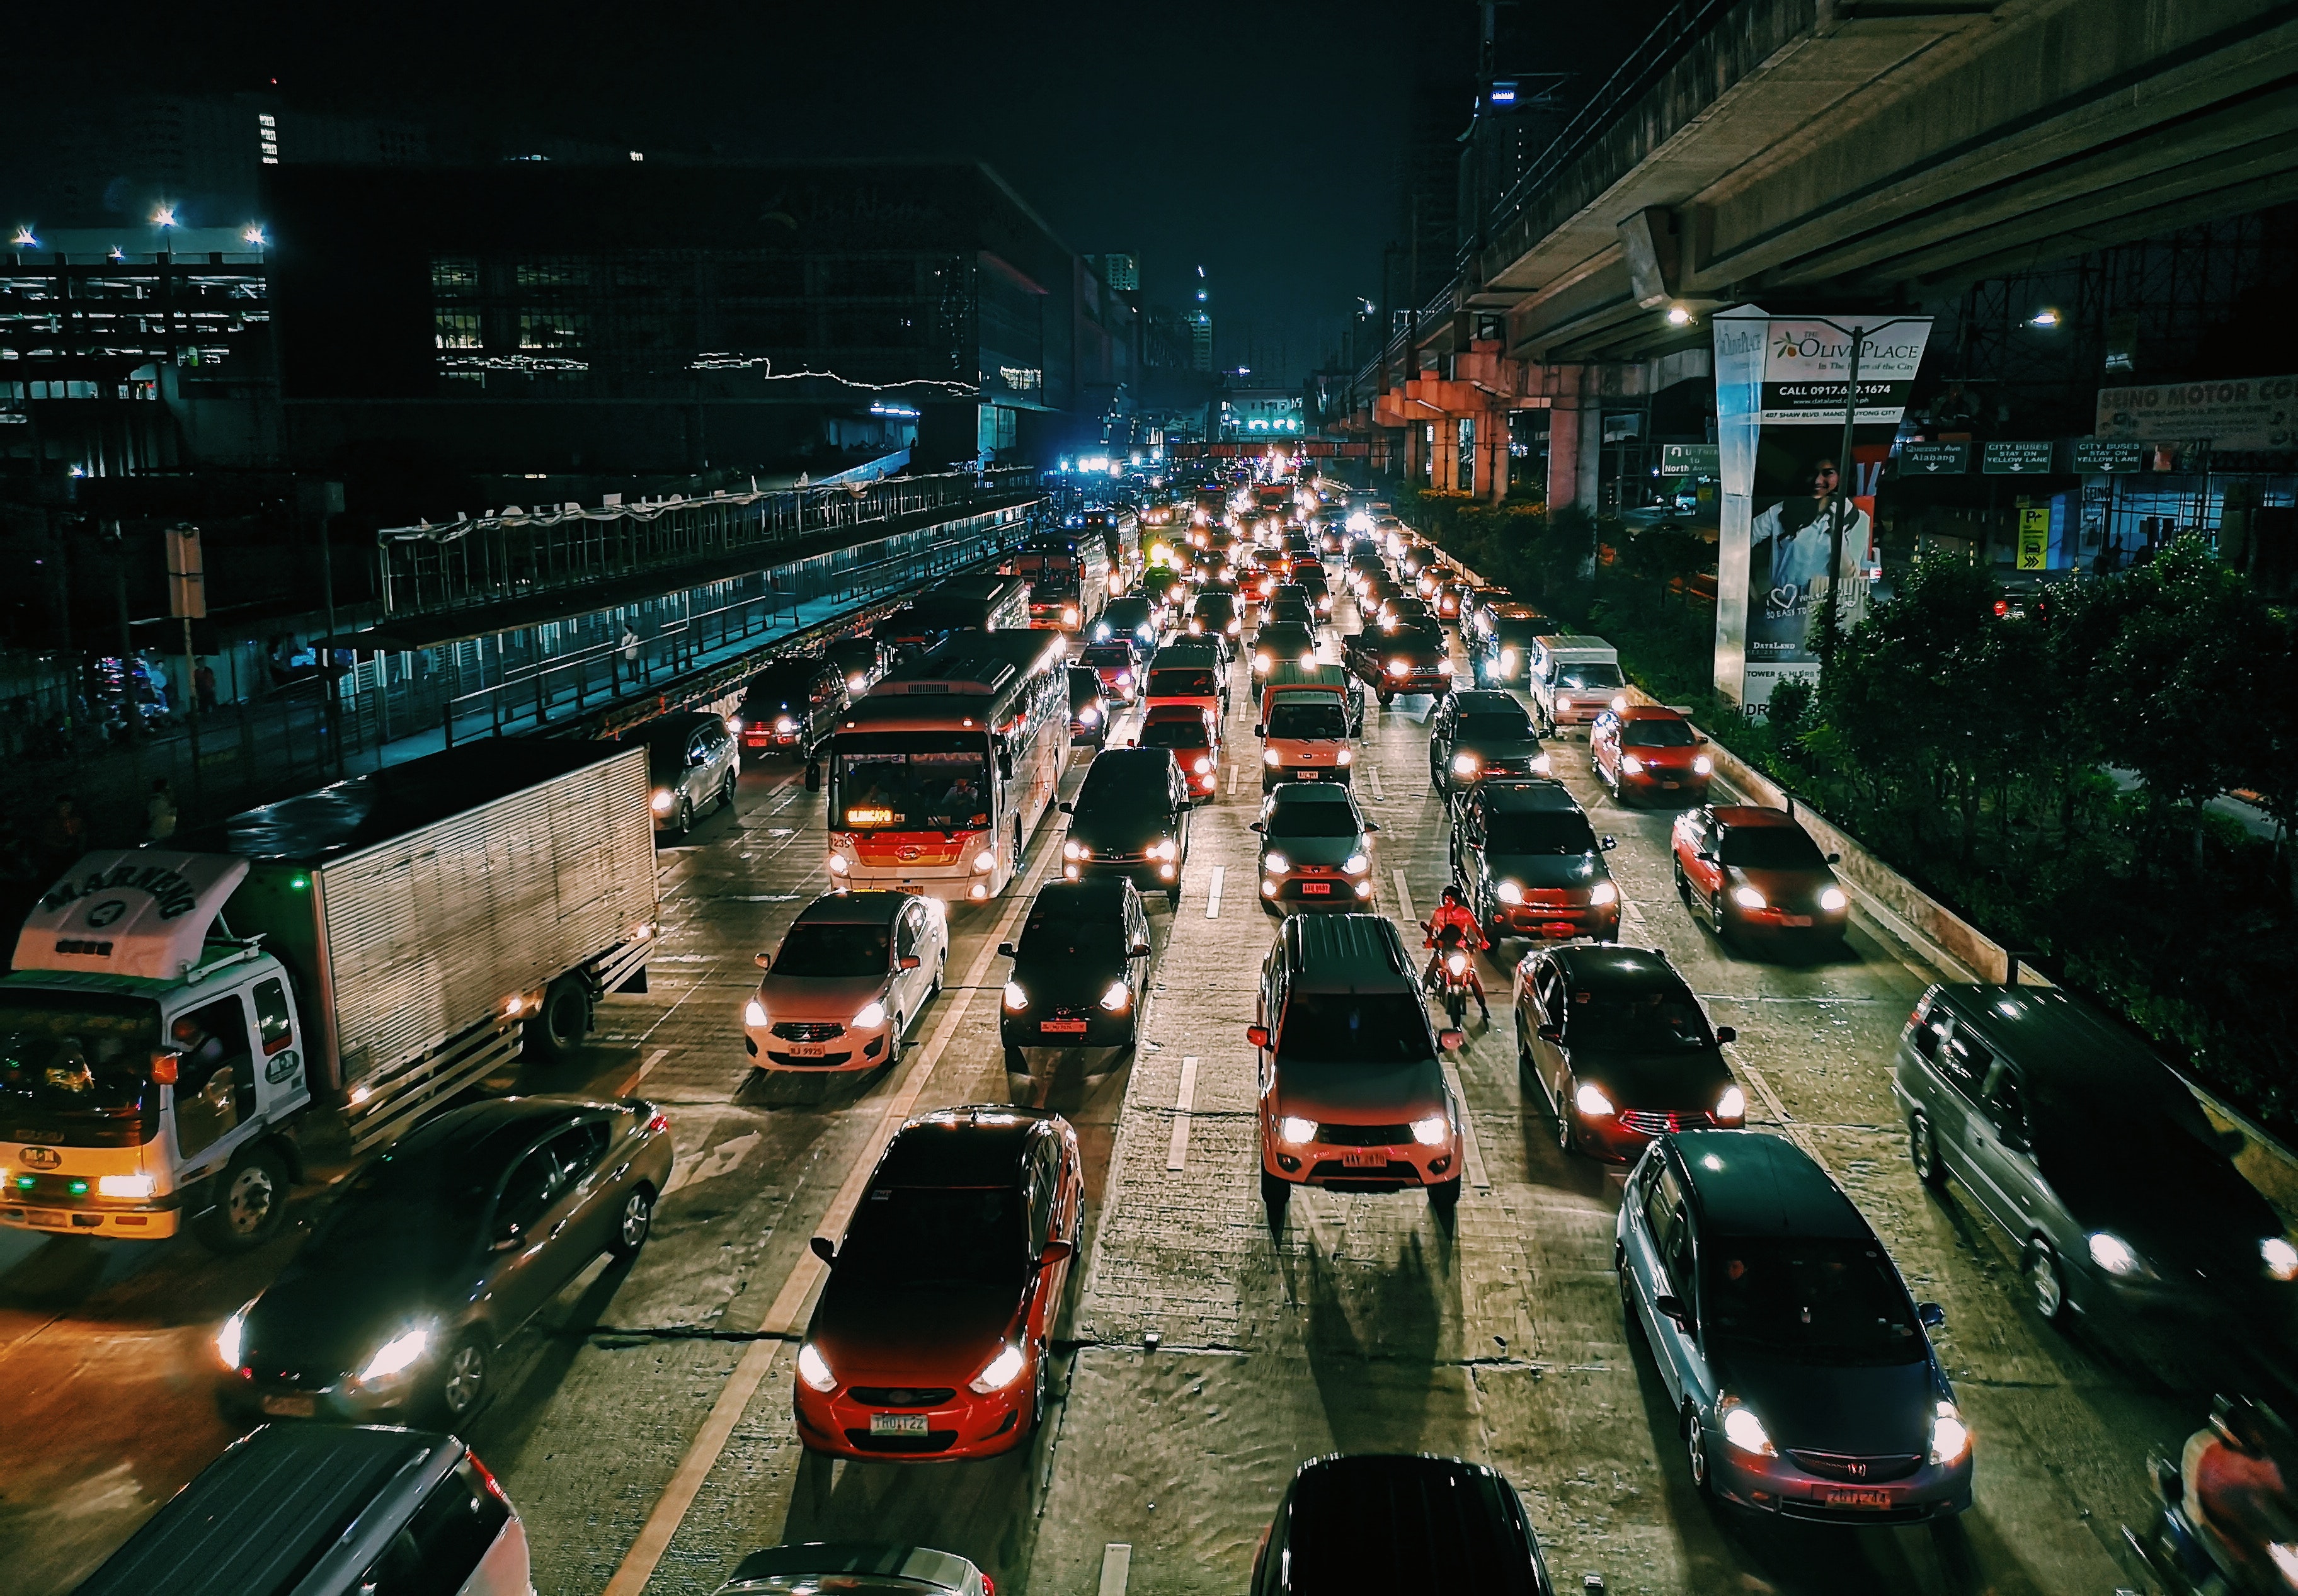
traffic, night, traffic congestion, urban area, motor vehicle, metropolitan area, mode of transport, transport, road, thoroughfare, infrastructure, lane, street, vehicle, city, event, architecture, metropolis, highway, midnight, freeway, car, nonbuilding structure